Answer in natural language. Which object is closer to the camera taking this photo, Pillow (highlighted by a red box) or gray rectangle sofa (highlighted by a blue box)? Choose between the following options: gray rectangle sofa (highlighted by a blue box) or Pillow (highlighted by a red box)
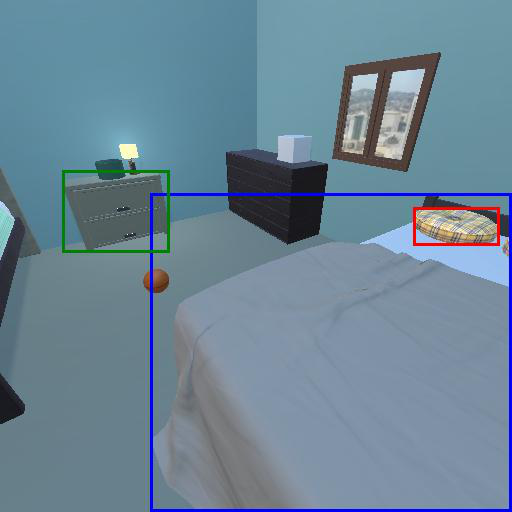
<answer>gray rectangle sofa (highlighted by a blue box)</answer>